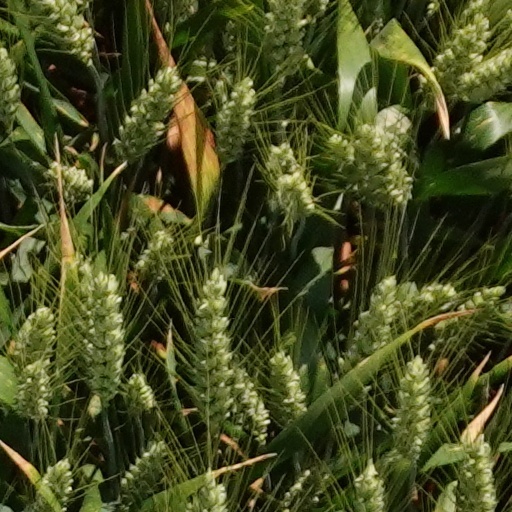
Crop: wheat